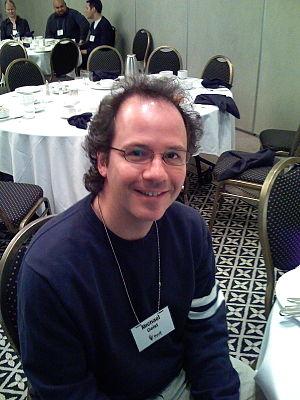
Michael Allen Geist, né le 11 juillet 1968, est un professeur et théoricien canadien spécialisé dans la propriété intellectuelle. En 2010, il occupe une chaire universitaire à l'université d'Ottawa au Canada : la Canada Research Chair in Internet and E-Commerce Law.